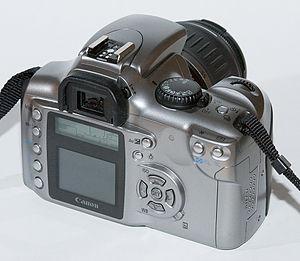
Le Canon EOS 300D DIGITAL est un appareil photographique reflex numérique mono-objectif de 6,3 mégapixels.